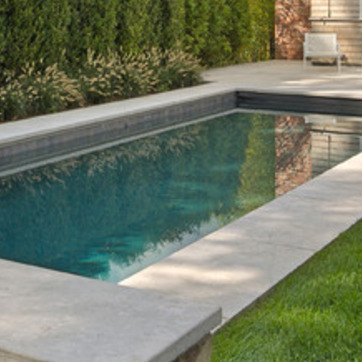
Material: water